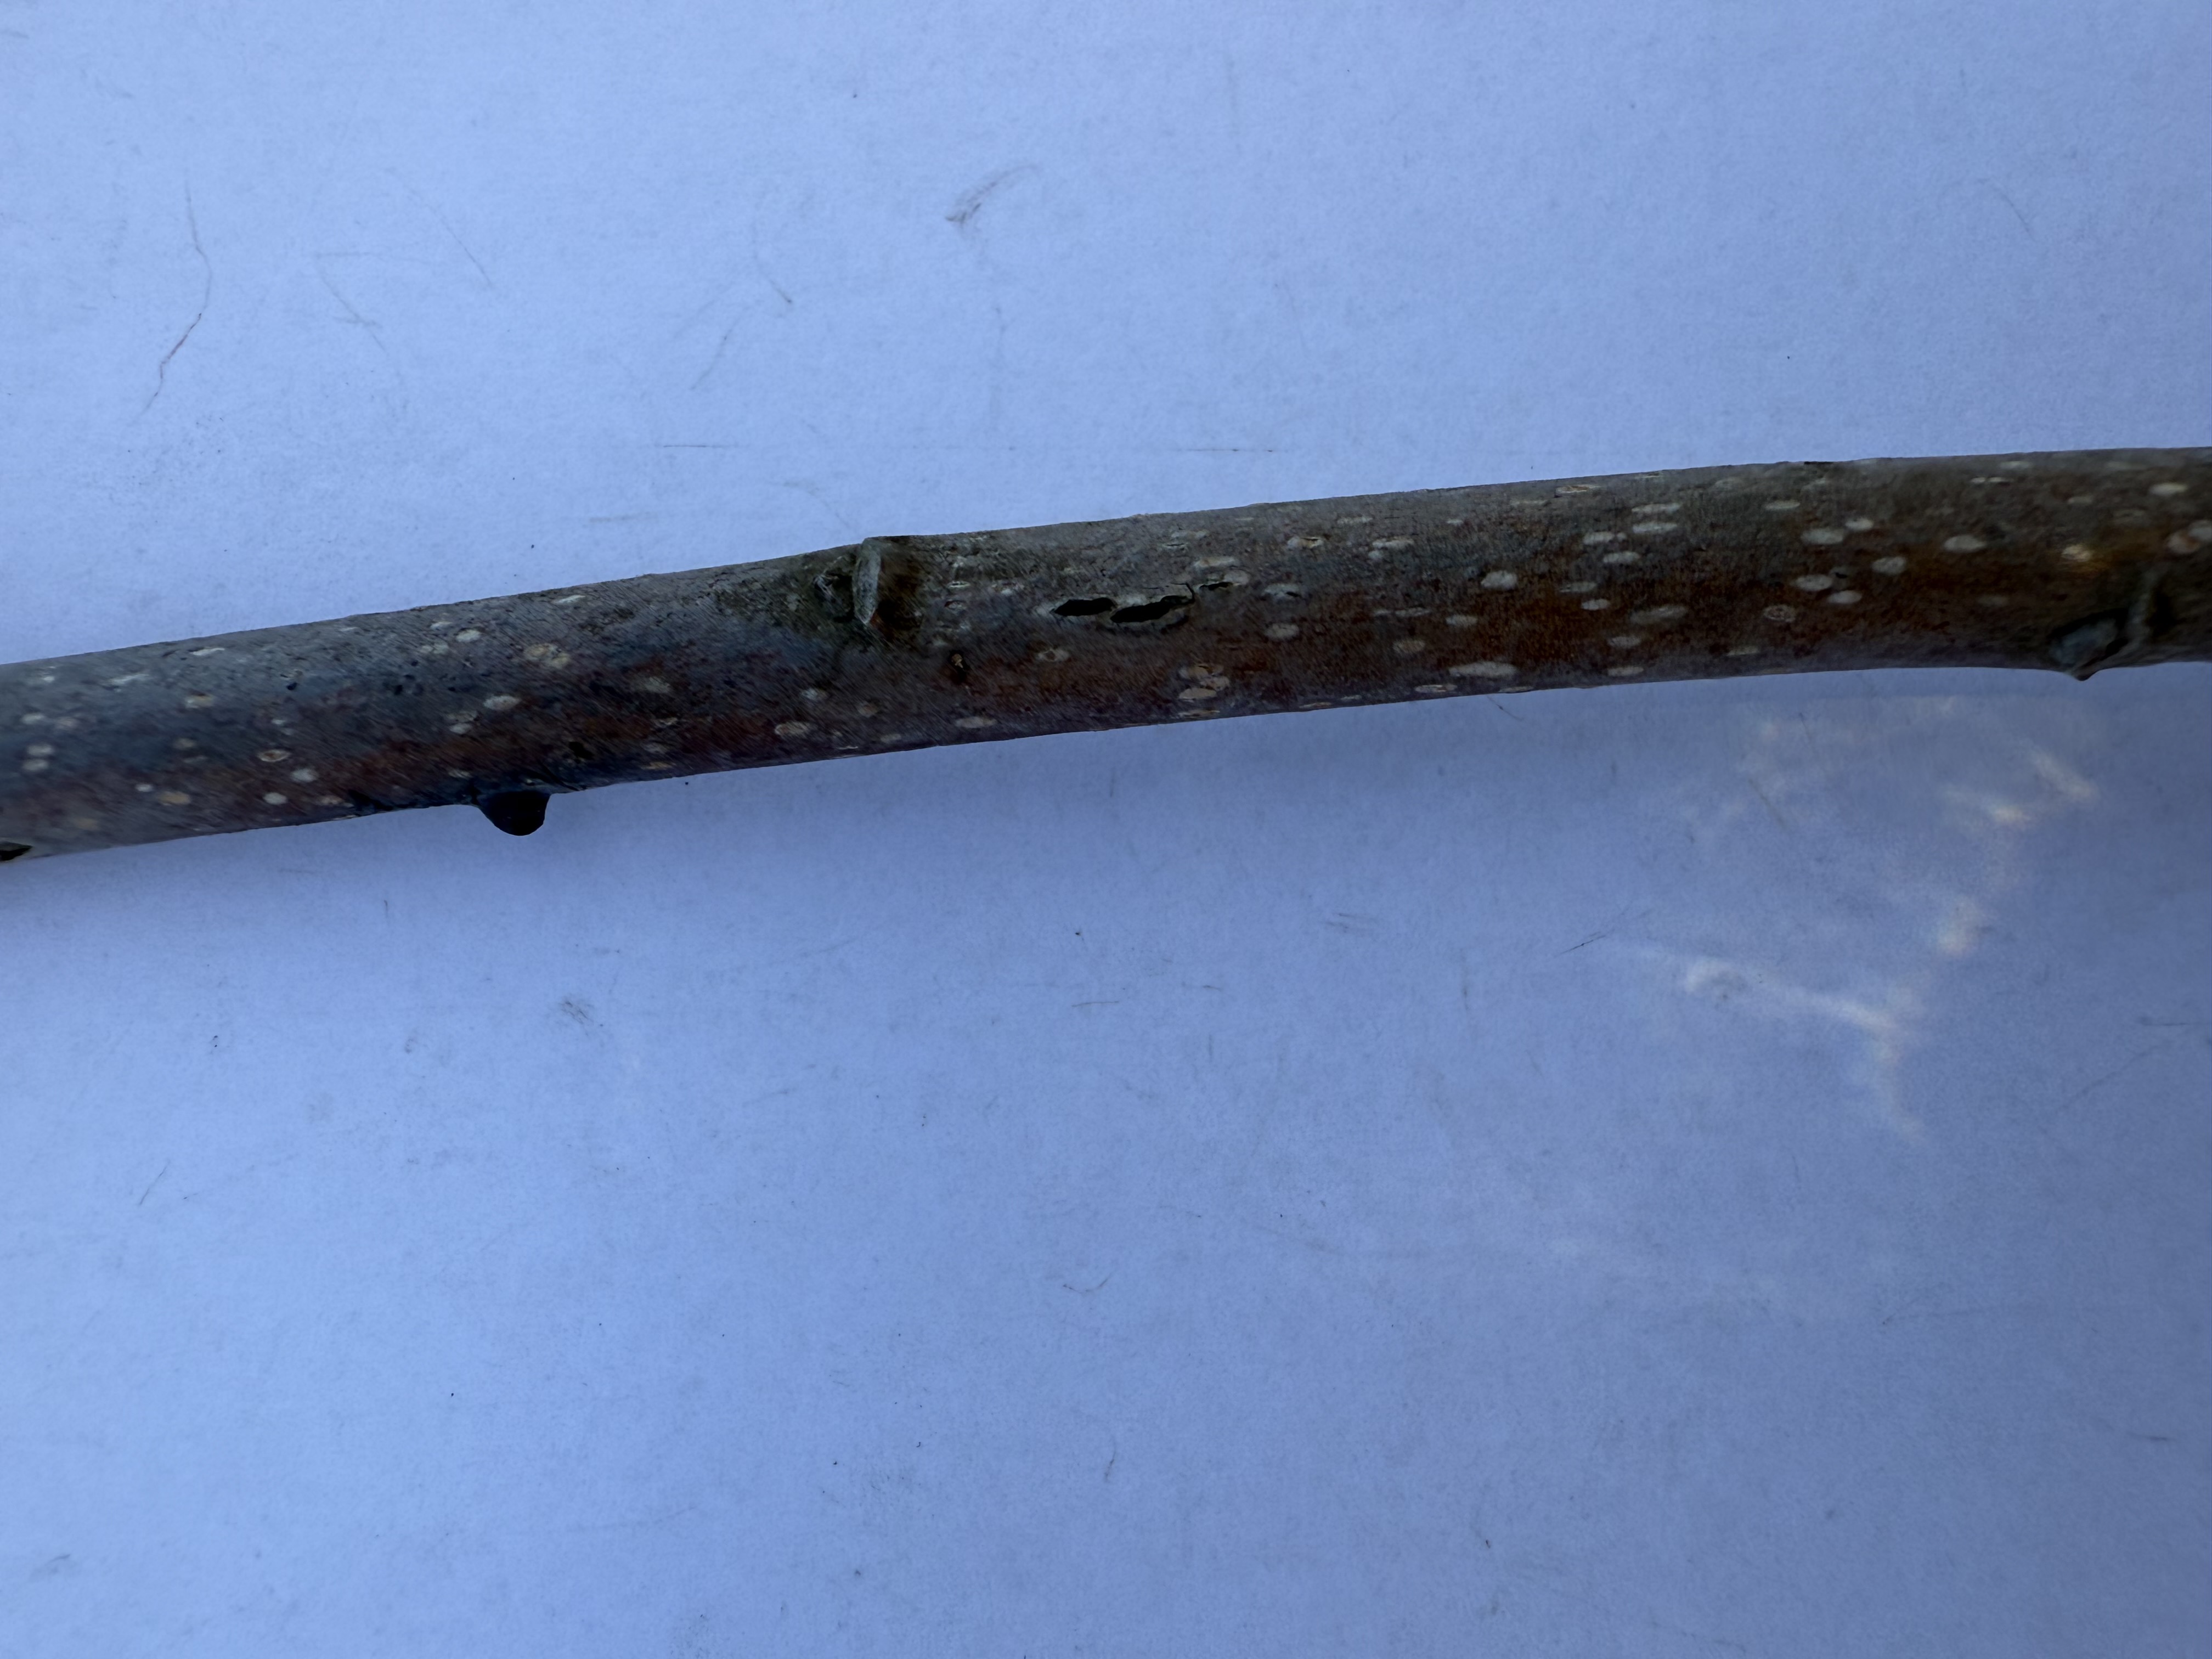
Variety: Hachiya Persimmon